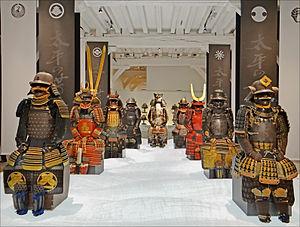
Le château des ducs de Bretagne est un château défensif et de plaisance situé à Nantes, dans le département de la Loire-Atlantique en France. Classé monument historique depuis 1840, il a principalement été construit au XVᵉ siècle mais il comprend aussi des éléments datant du XIVᵉ au XVIIIᵉ siècle.